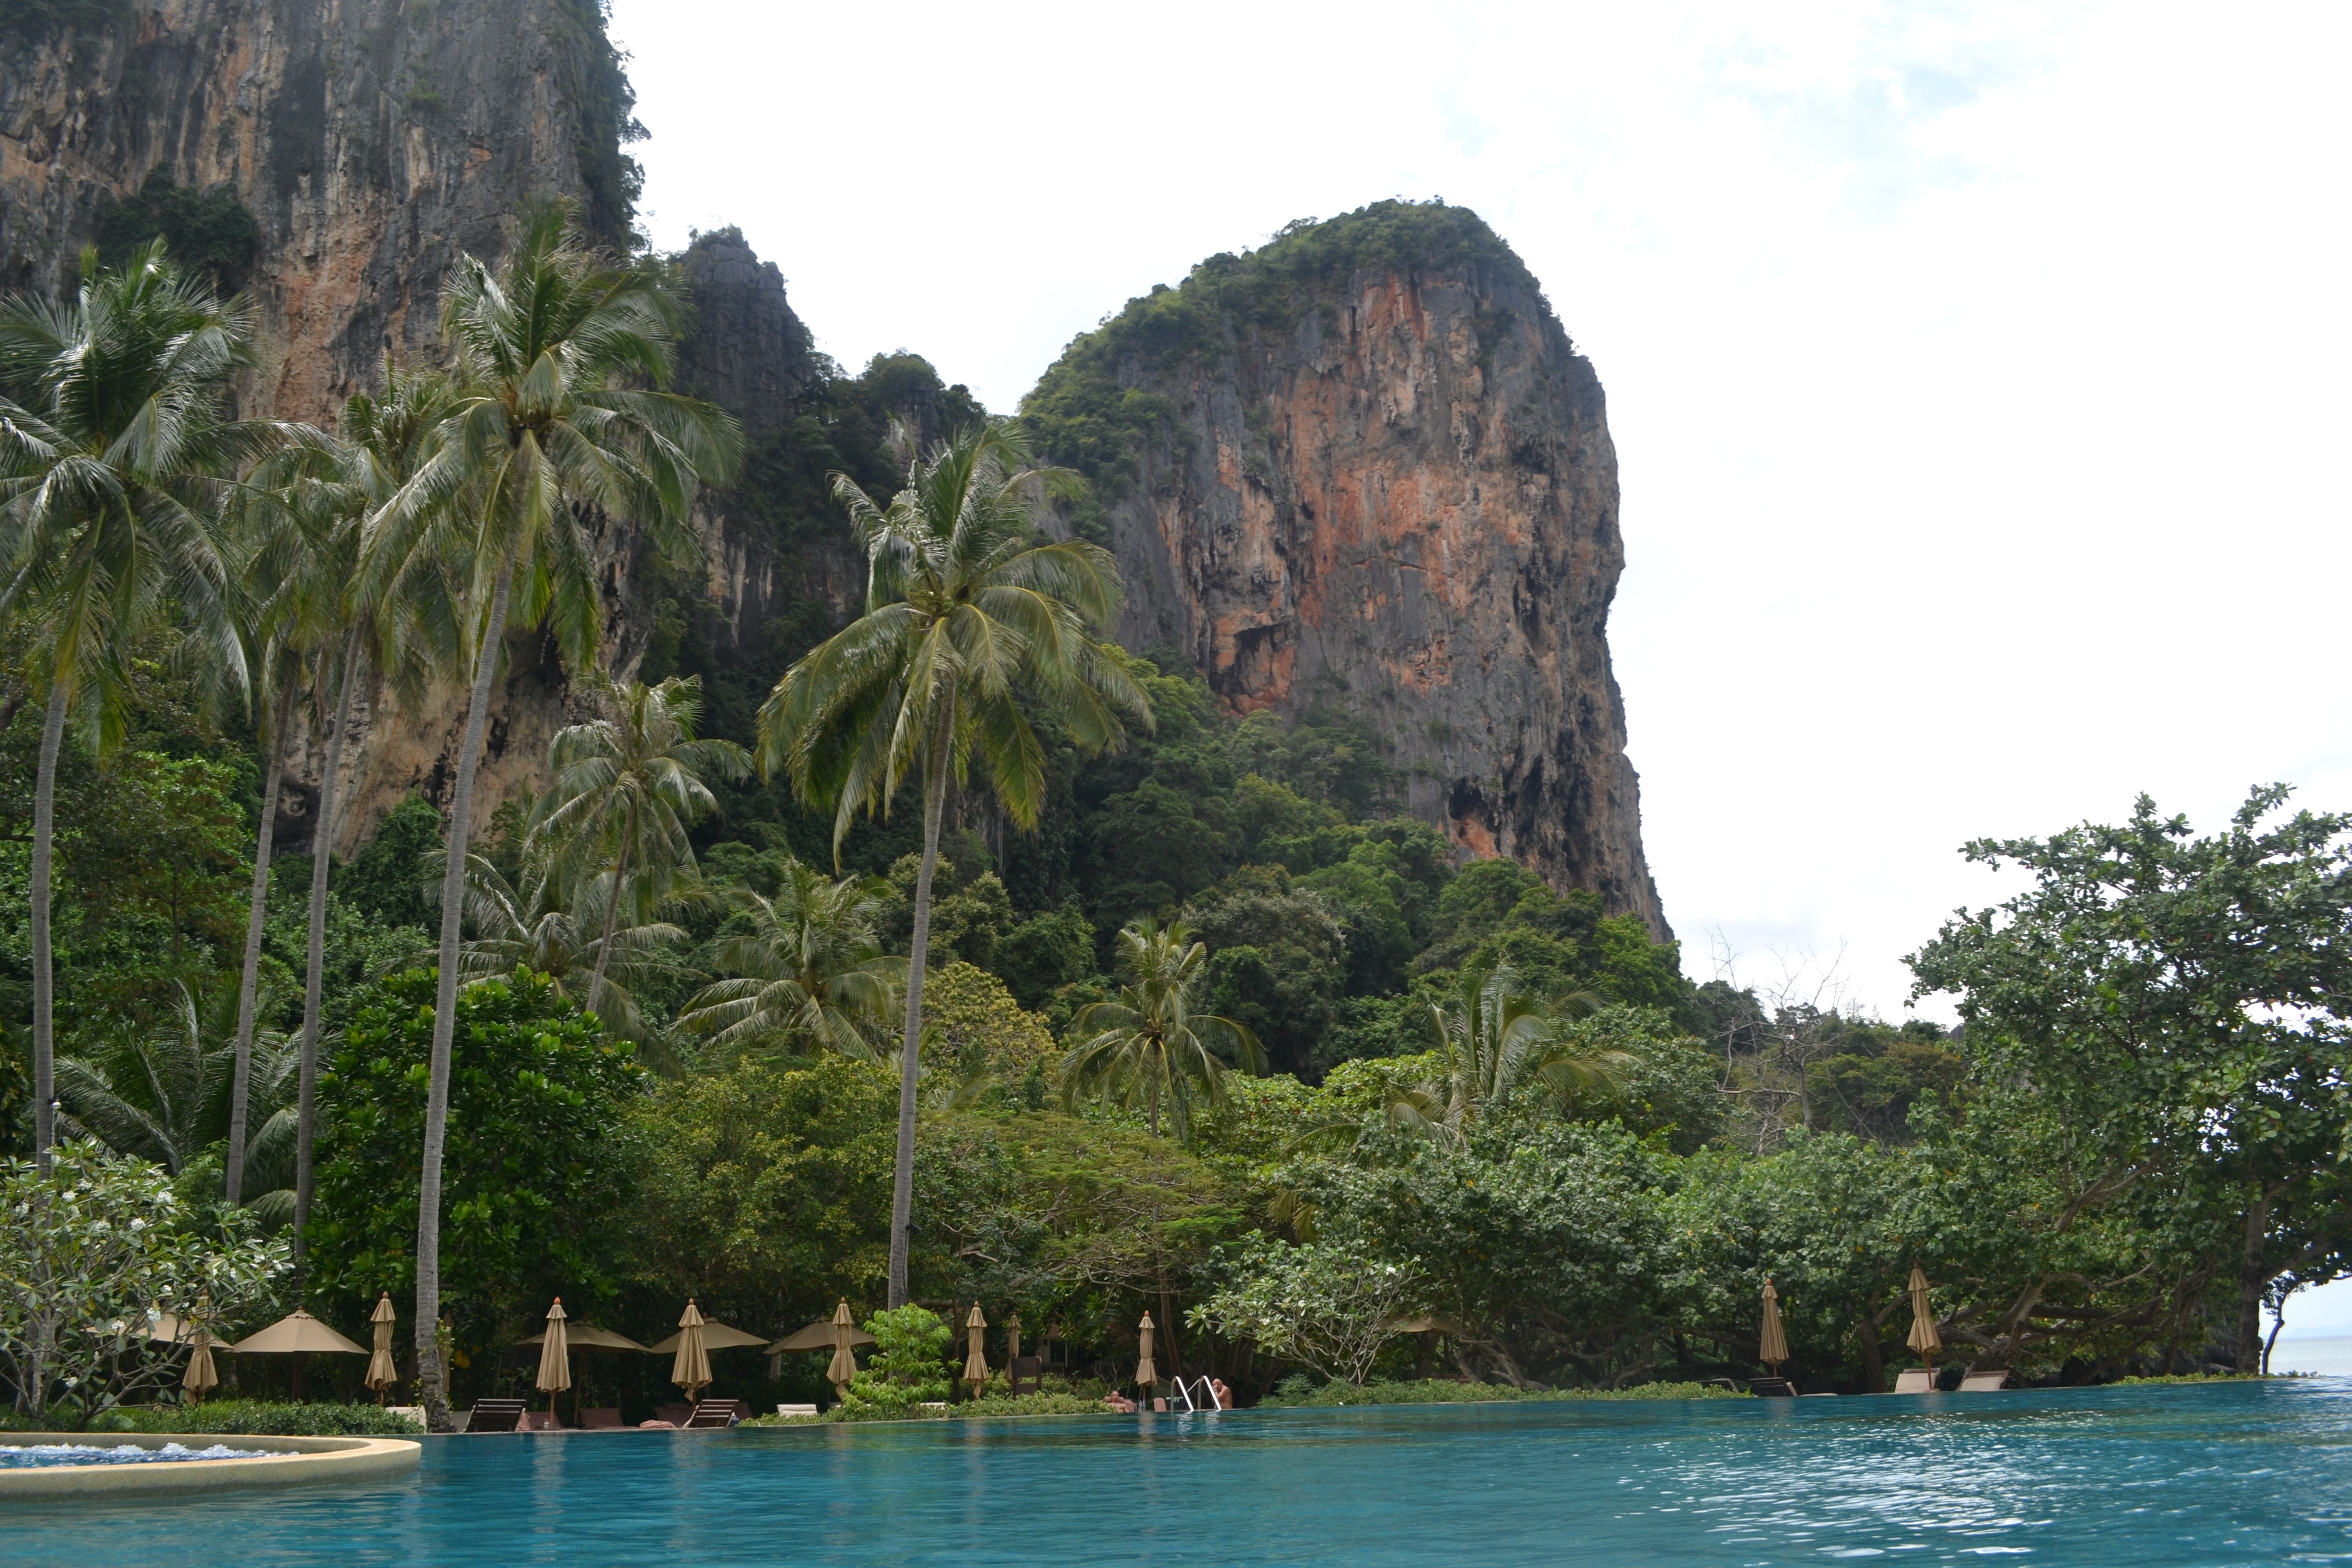
sea, coast, water, ocean, travel, cove, jungle, paradise, tropical, scenery, lagoon, bay, island, asia, blue, terrain, thailand, caribbean, thai, cape, krabi, islet, landform, geographical feature